Justin Reynolds

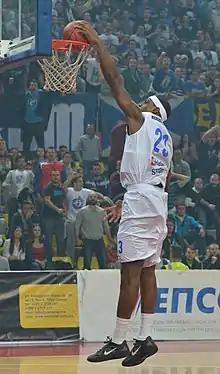
Reynolds with KK MZT Skopje in October 2013

Justin Darcey Reynolds (born December 12, 1988) is an American professional basketball player who last played for the South West Slammers of the State Basketball League (SBL). He played college basketball for Texas A&M–Corpus Christi.